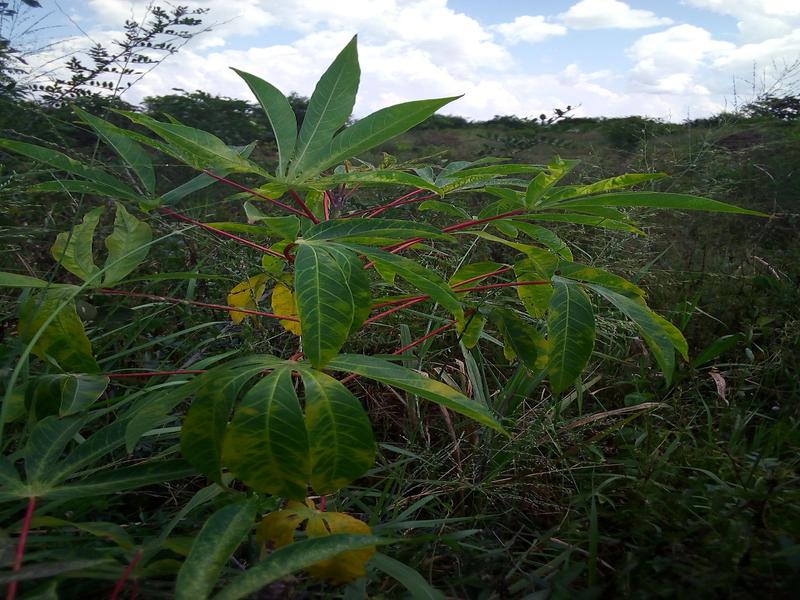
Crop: cassava
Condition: brown_streak_disease